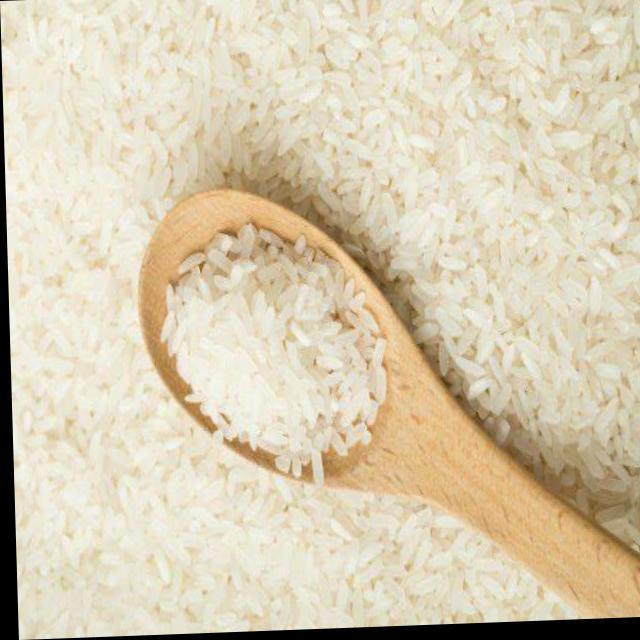
Dish: white_rice